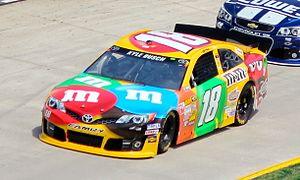
Kyle Thomas Busch est un pilote automobile américain de NASCAR. Il court en NASCAR Cup Series sur la Toyota Camry nᵒ 18 de l'écurie Joe Gibbs Racing.